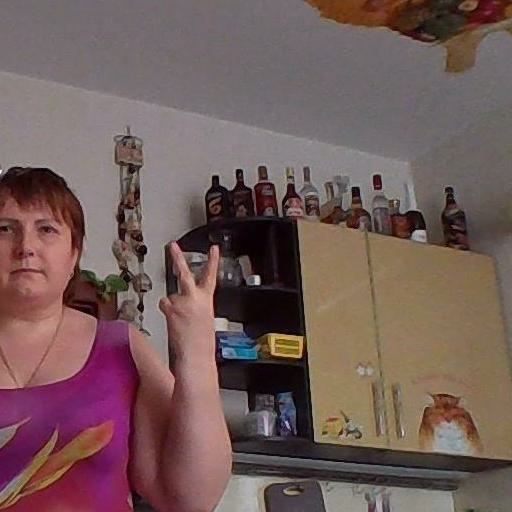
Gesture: peace_inverted